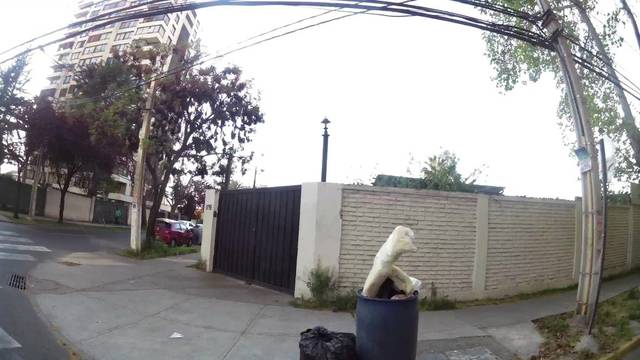
Region: Chile
Coordinates: -33.507, -70.658